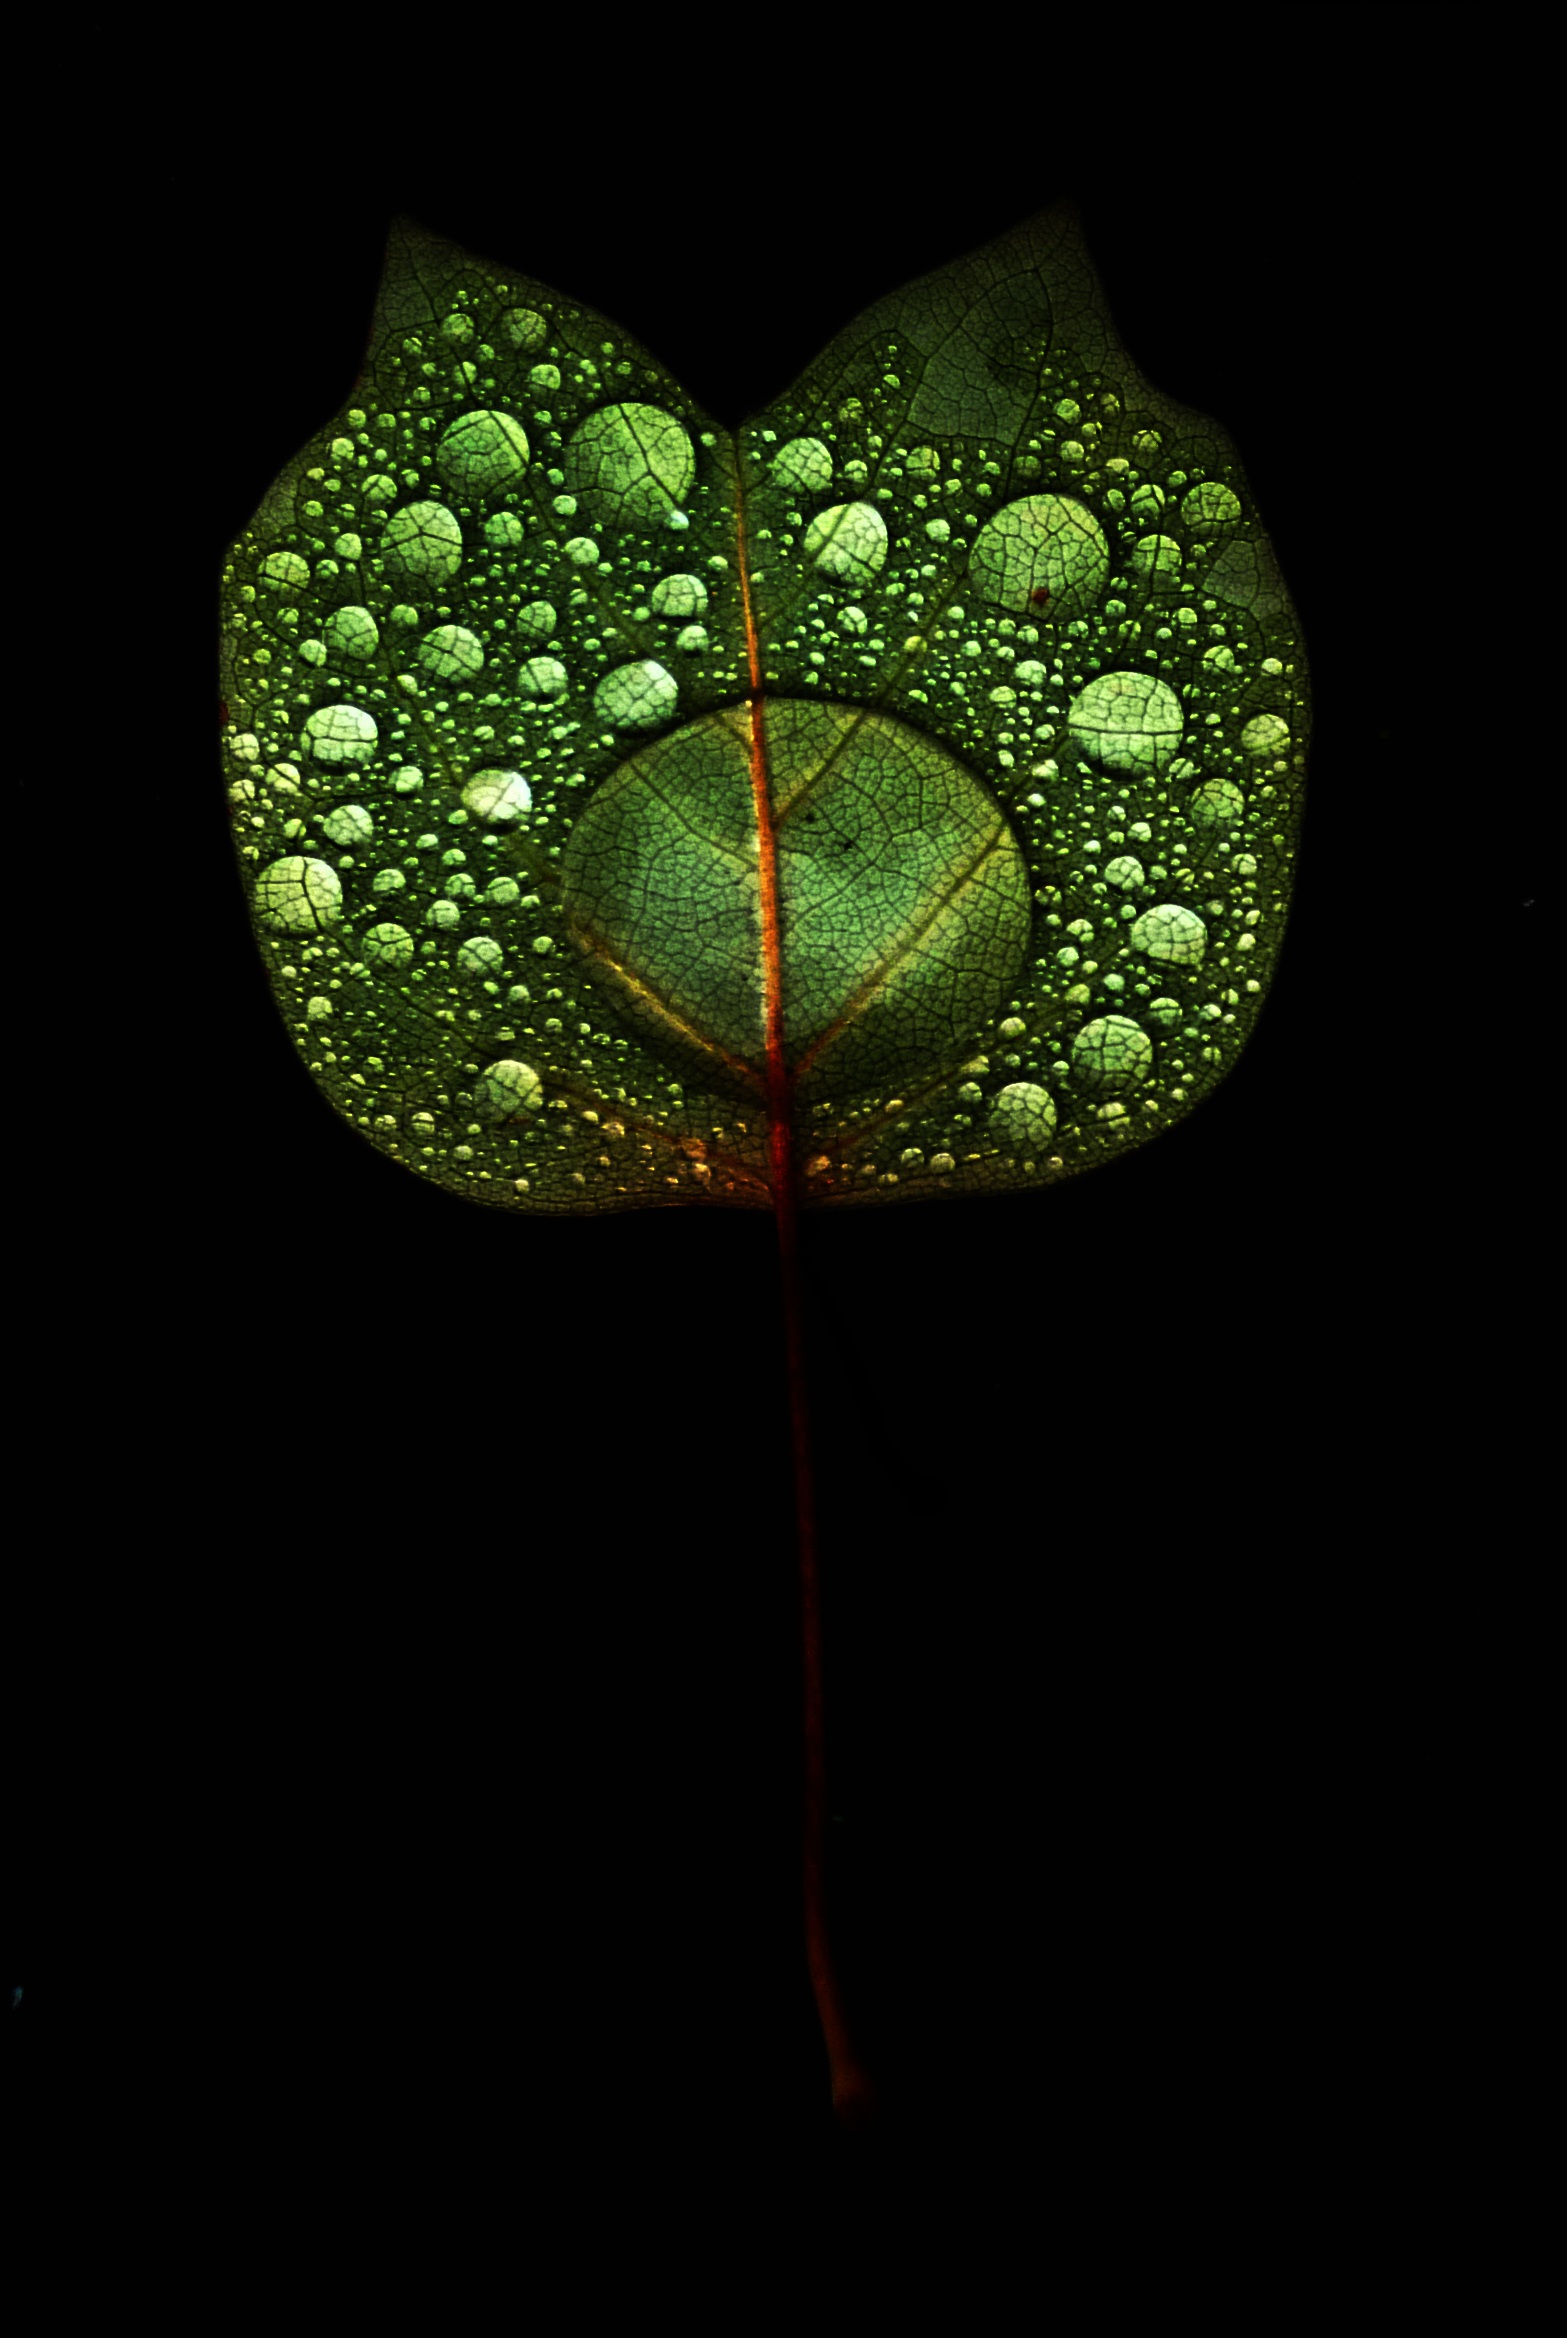
abstract, plant, leaf, flower, glass, green, macro, contrast, darkness, black, circle, sheet, background, design, symmetry, composition, drops, organ, macro photography, flowering plant, land plant, fractal art